Conversion of Paul the Apostle

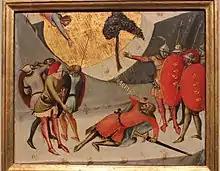
14th-century predella panel by Luca di Tommè

In the Pauline epistles, the description of Paul's conversion experience is brief. The First Epistle to the Corinthians 9:1 and 15:3–8 describes Paul as having seen the risen Christ: